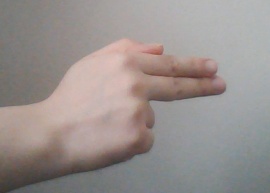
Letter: ghain